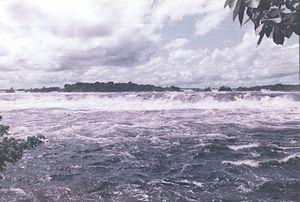
Les chutes de Cachamay, à Puerto Ordaz (Ciudad Guayana, Venezuela), en février 1979. Les chutes faisaient 1500 m de long environ. Elles sont aujourd'hui réduite à une longueur de 500m depuis la construction du barrage et de la centrale hydroélectrique Macagua II. Leur débit est plus faible (comme on peut le voir sur une photo de 2009, une grande partie de l'eau étant déroutée vers les turbines.